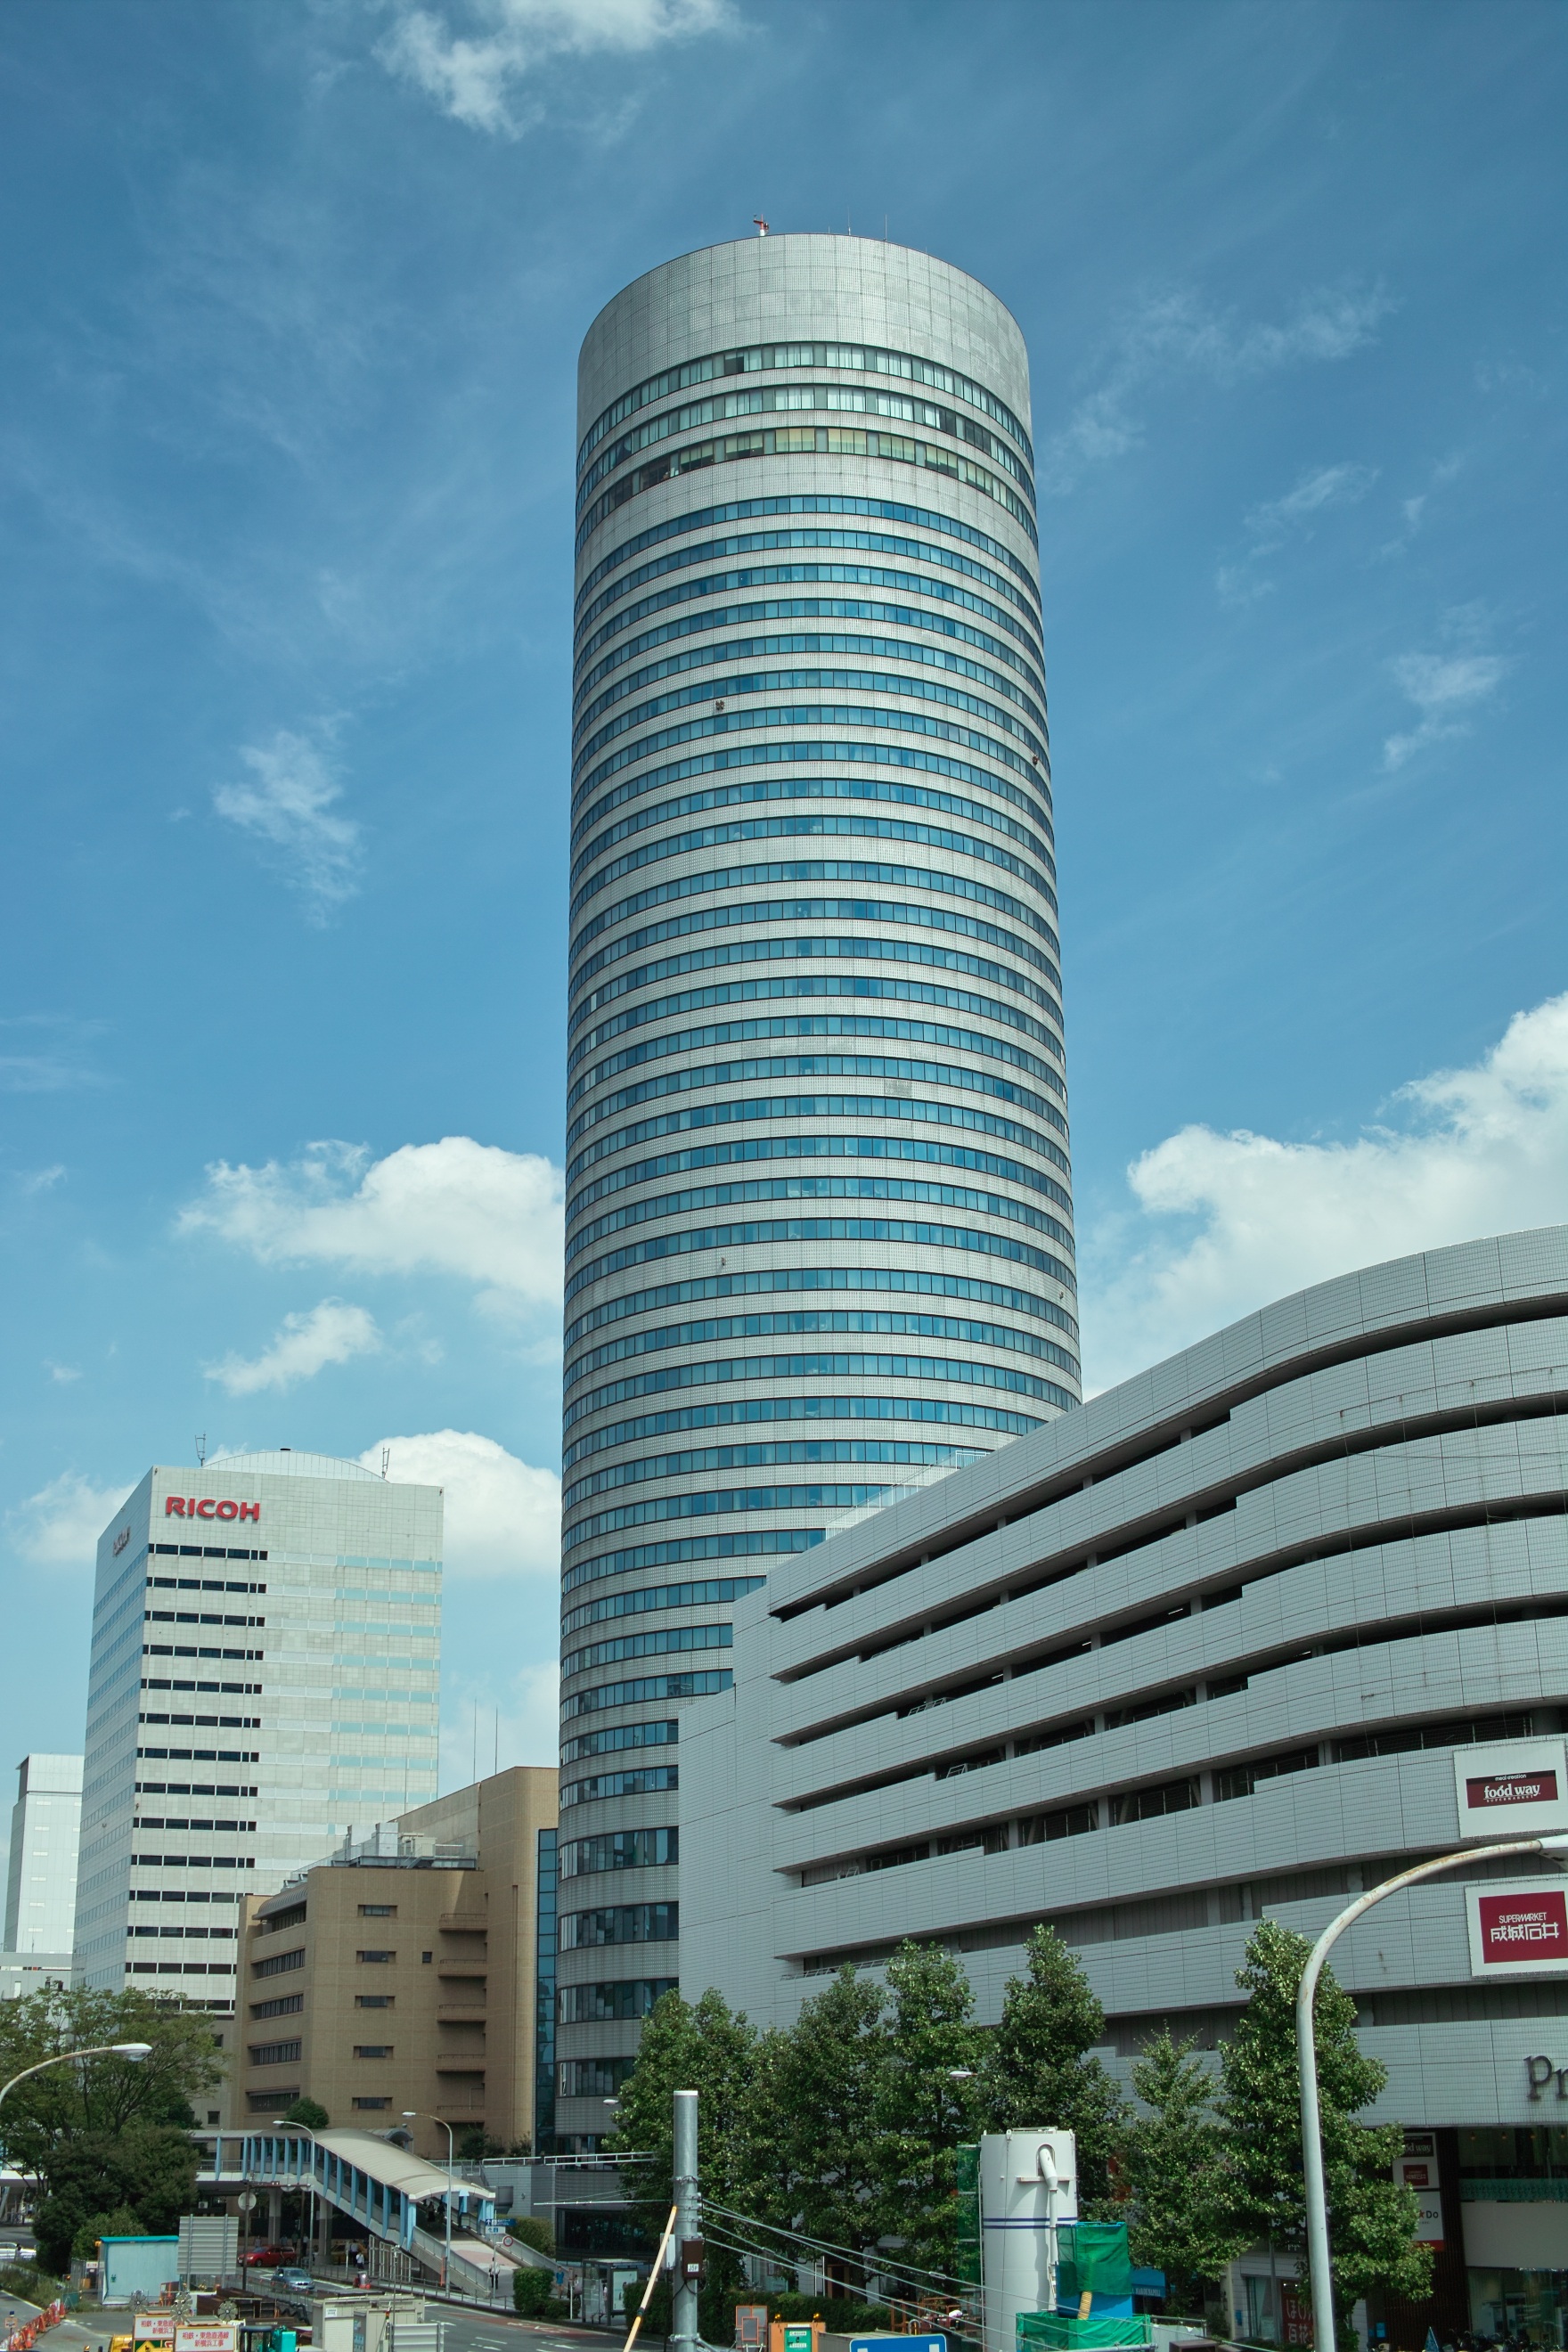
architecture, skyline, building, city, skyscraper, cityscape, downtown, tower, landmark, tower block, hotel, headquarters, metropolis, condominium, urban area, shin yokohama, metropolitan area